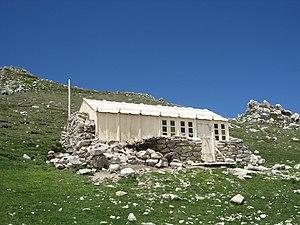
Le roc Colom est un sommet des Pyrénées orientales, sur la frontière entre l'Espagne et la France. Il culmine à 2 507 mètres d'altitude.